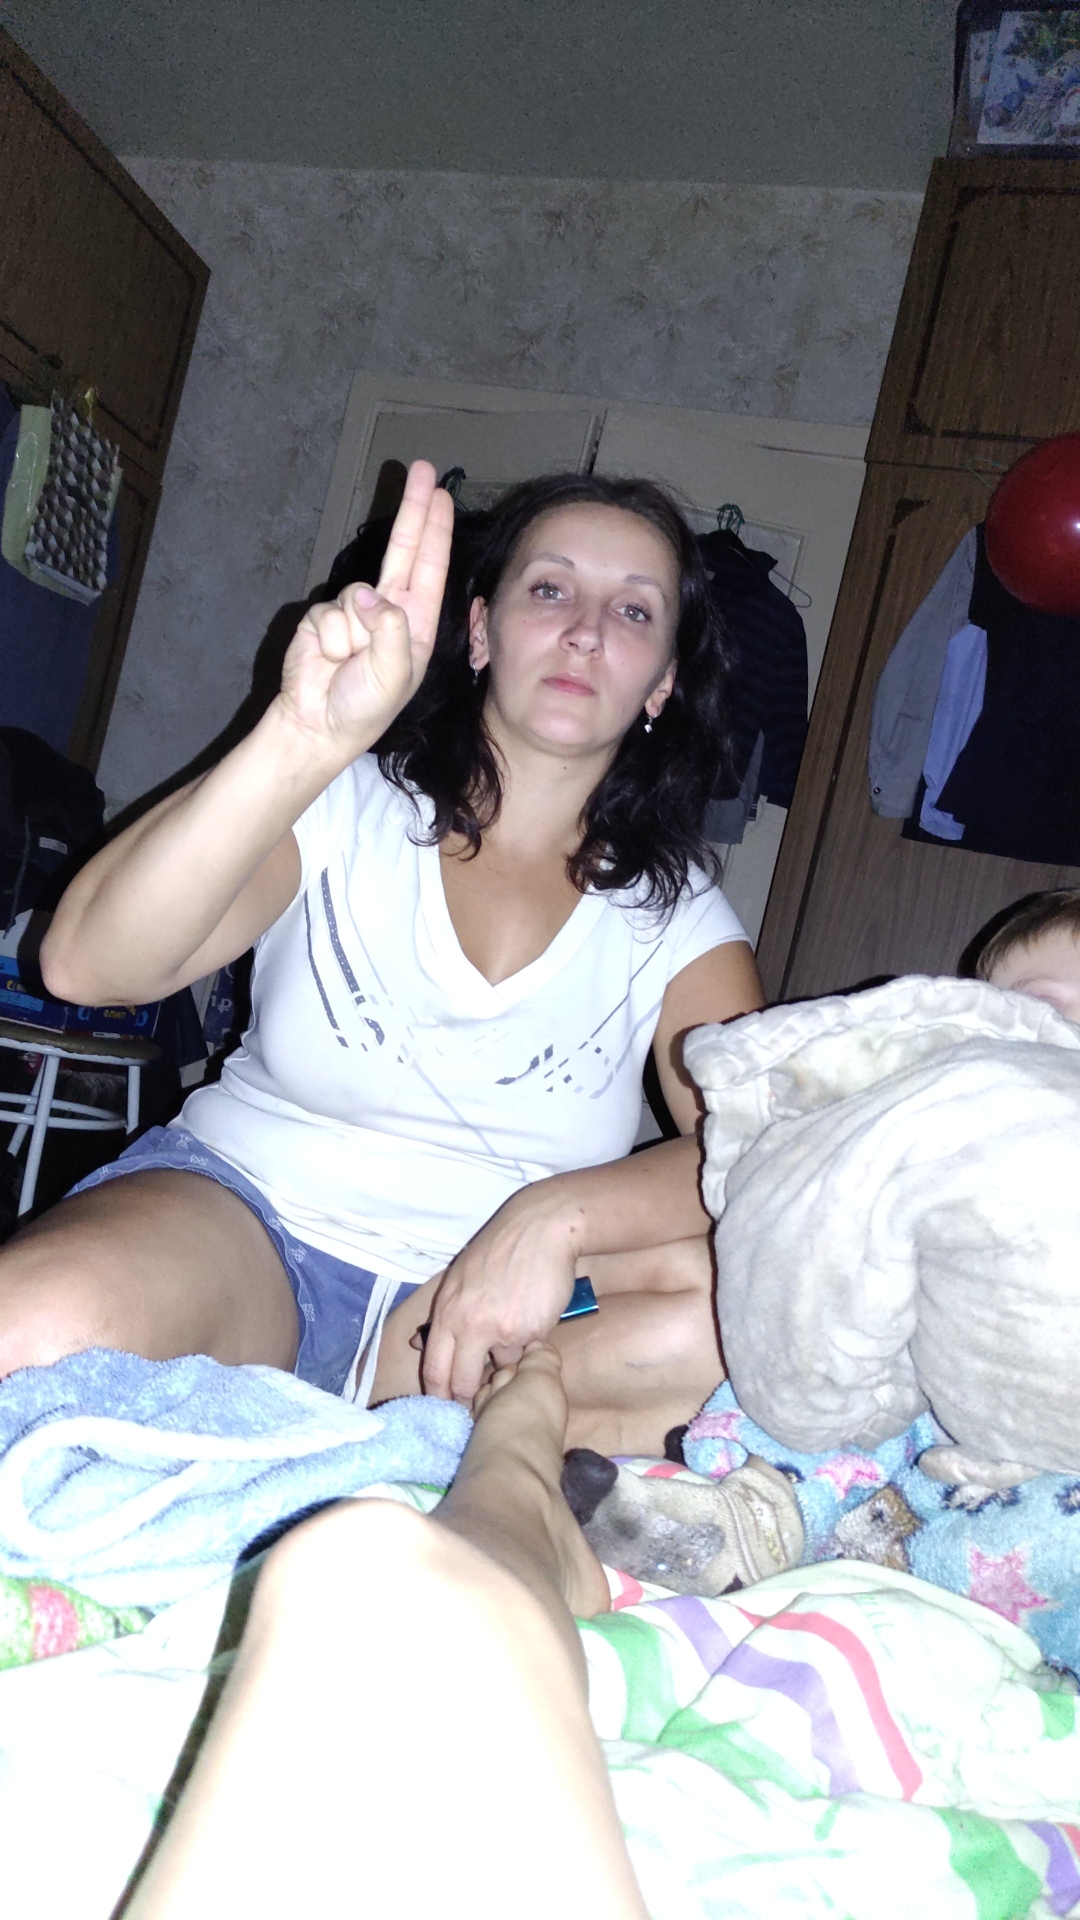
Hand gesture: two_up